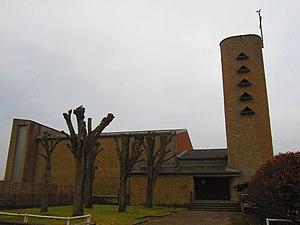
Fleury est une commune française située dans le département de la Moselle, en région Grand Est.